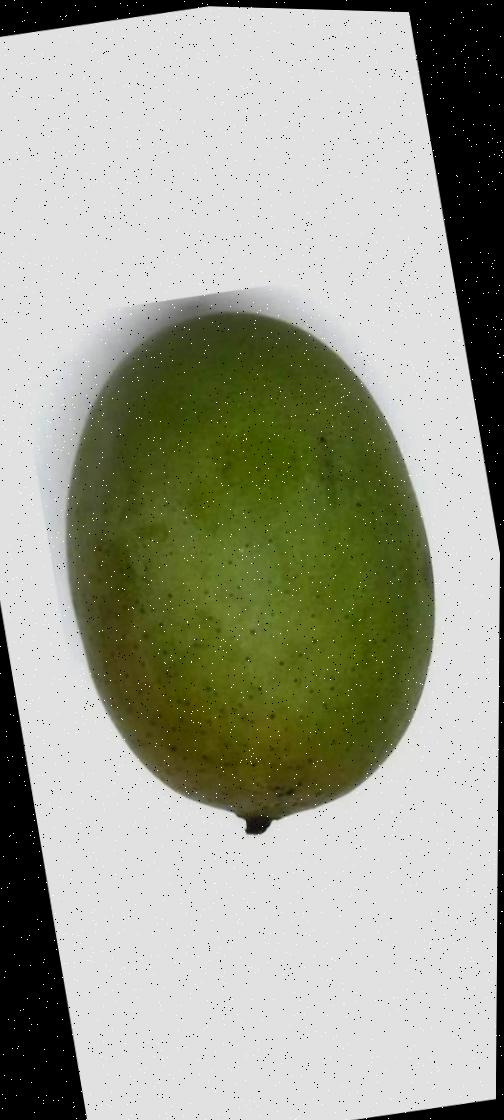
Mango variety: Langra